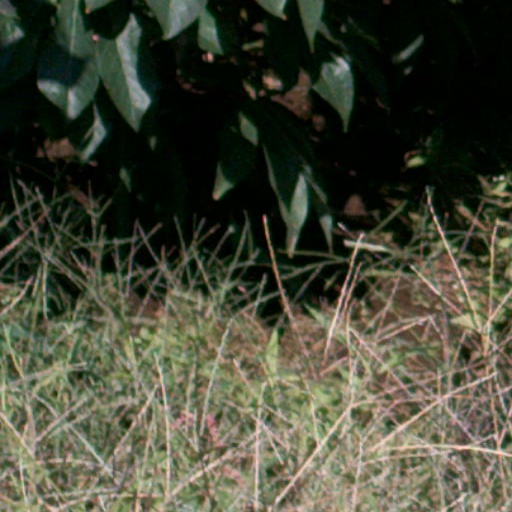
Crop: cassava